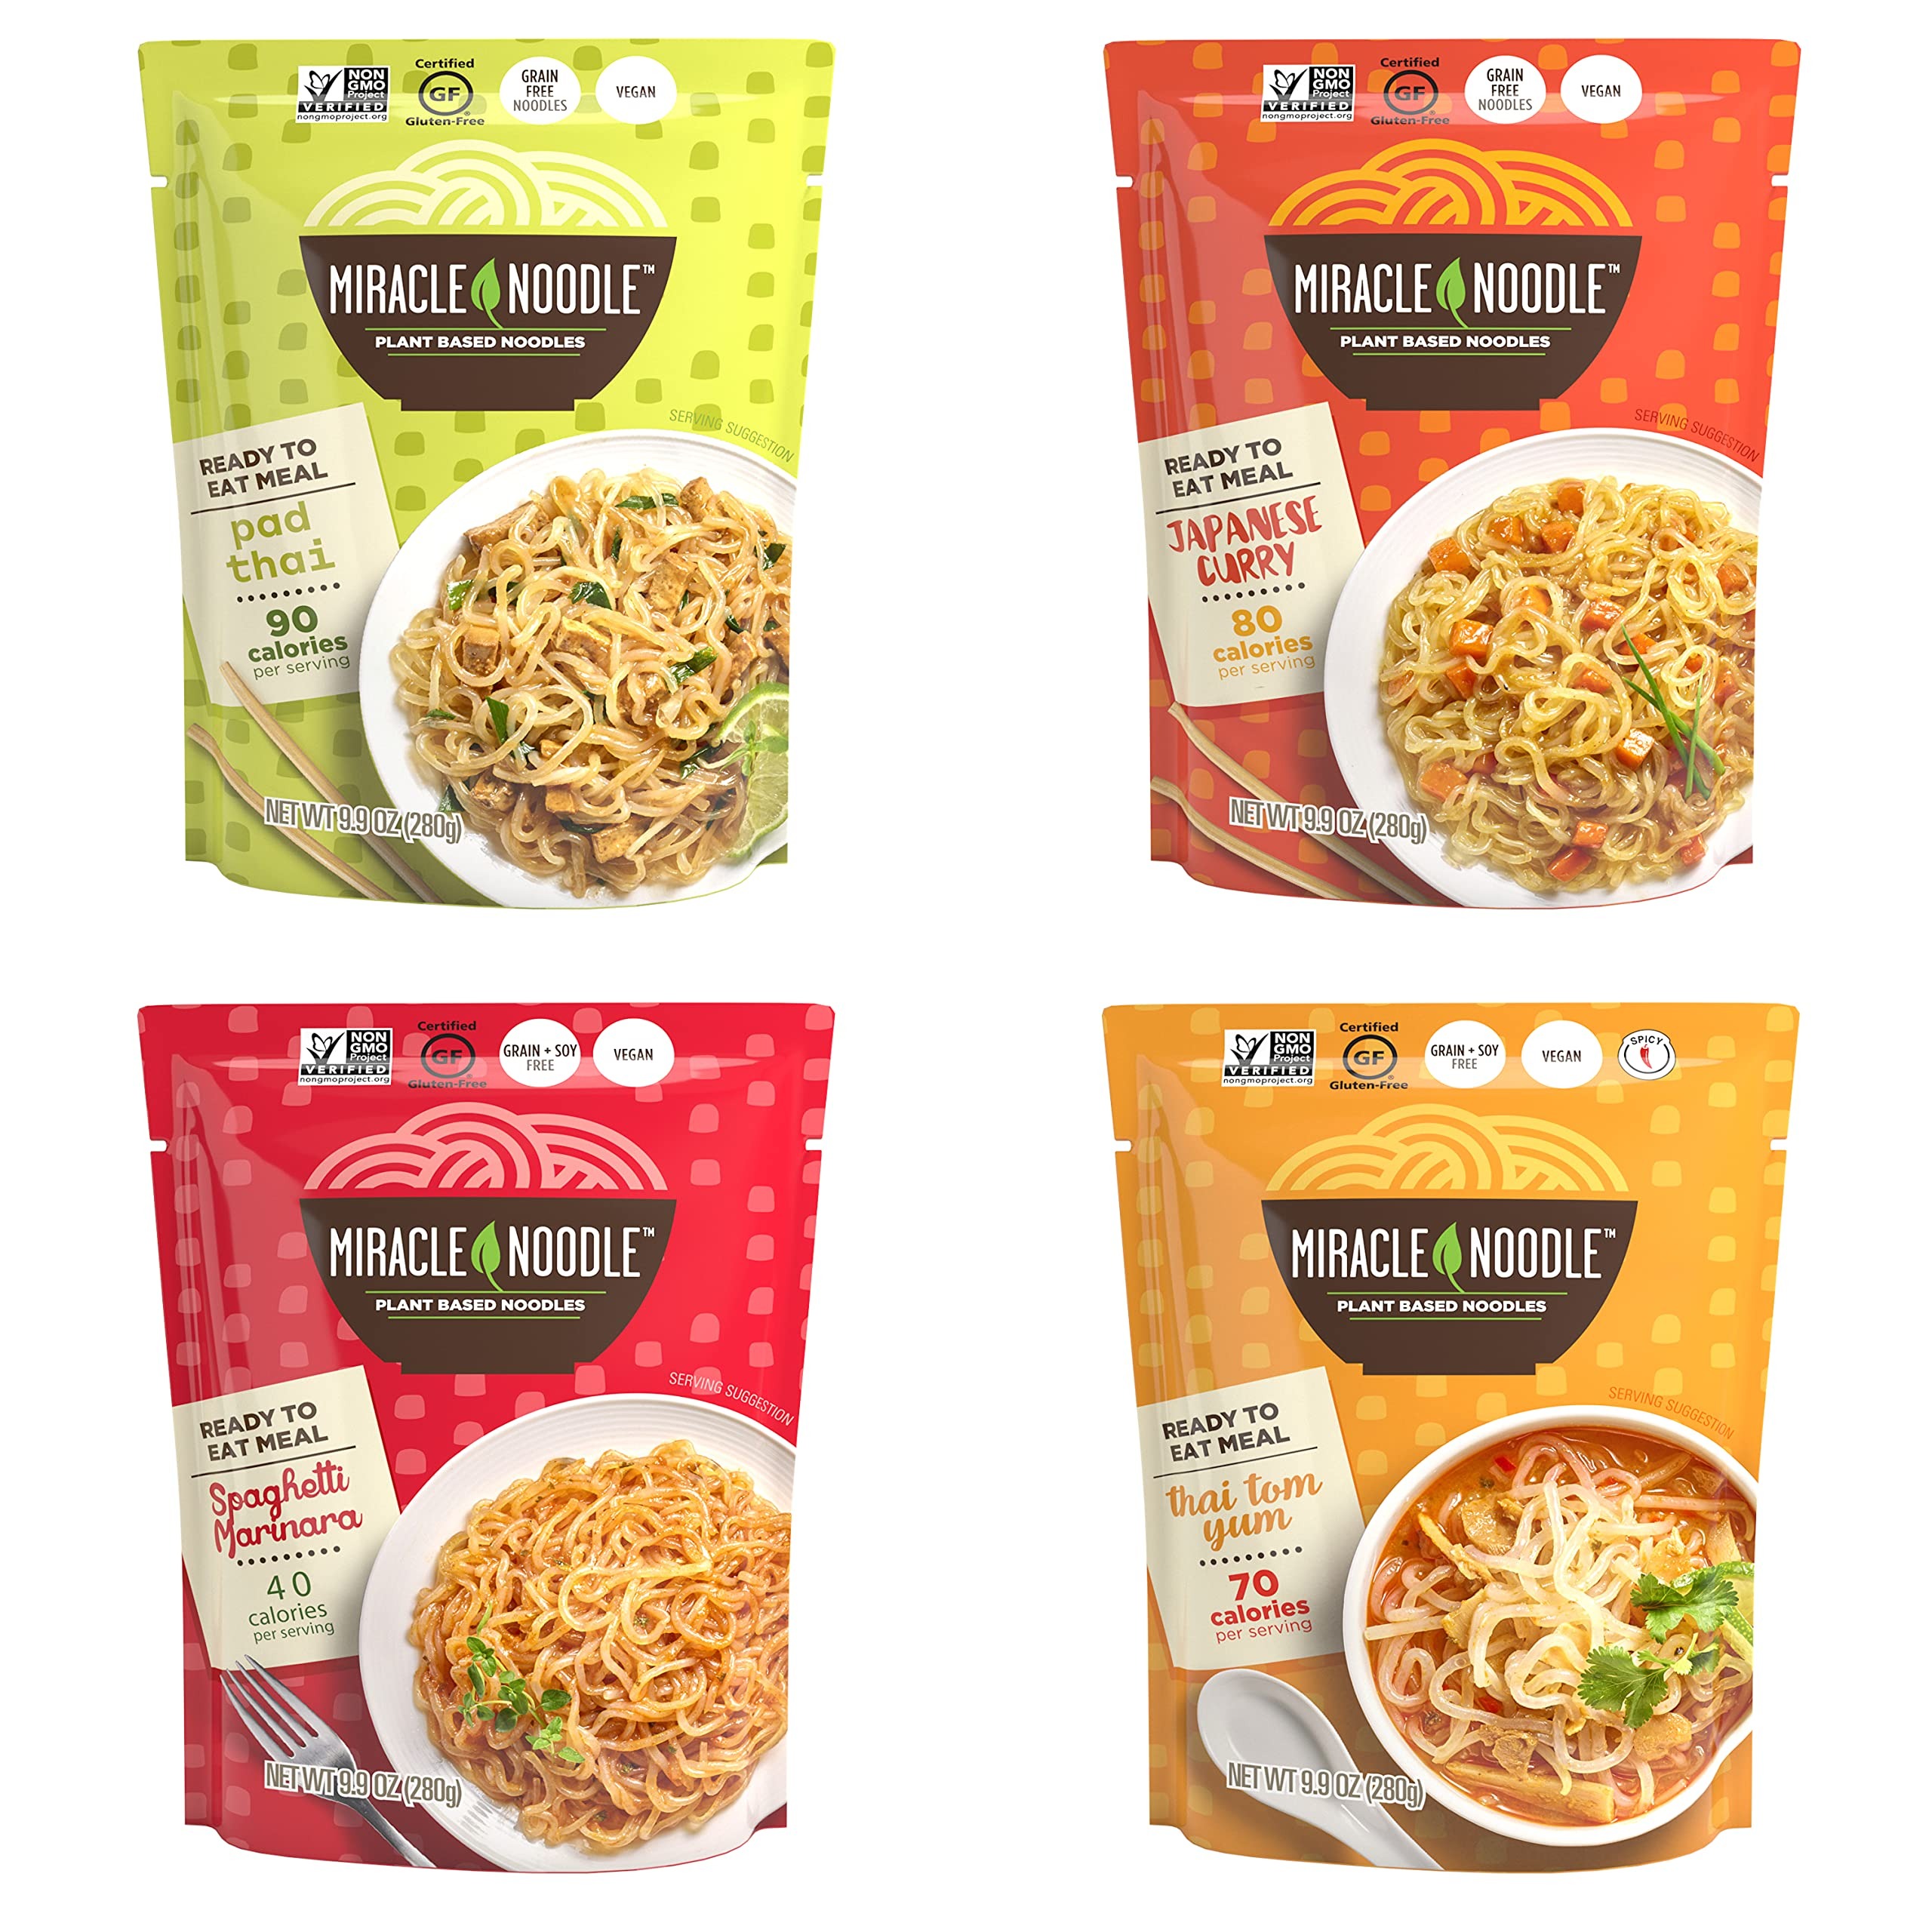
Item Name: Miracle Noodle Ready To Eat Meals Variety Pack, 10 Oz (Pack of 4), Pad Thai, Japanese Curry, Spaghetti Marinara, Thai Thom Yum, Plant Based Shirataki Konjac Noodles, Low Carb, Gluten-Free
Bullet Point 1: Contains: 1- 10 Ounce Bag of Pad Thai, 1- 10 Ounce Bag of Japanese Curry, 1- 10 Ounce Bag of Spaghetti Marinara, and 1- 10 Ounce Bag of Thai Tom Yum Ready to Eat Meals
Bullet Point 2: Tastes Great: Our Ready-to-Eat Meals deliver authentic, globally inspired flavors that are naturally low in calories—deliciously satisfying and diet-friendly
Bullet Point 3: Ready-to-Eat Convenience: Fully cooked and seasoned; just heat and enjoy a delicious meal in minutes
Bullet Point 4: Gluten-Free: Made with shirataki konjac noodles for a low-carb, gluten-free, and vegan meal option
Bullet Point 5: Clean Ingredients: No artificial flavors or preservatives—just plant-based goodness with real spices and authentic flavors
Value: 39.6
Unit: Ounce

Price: 30.99